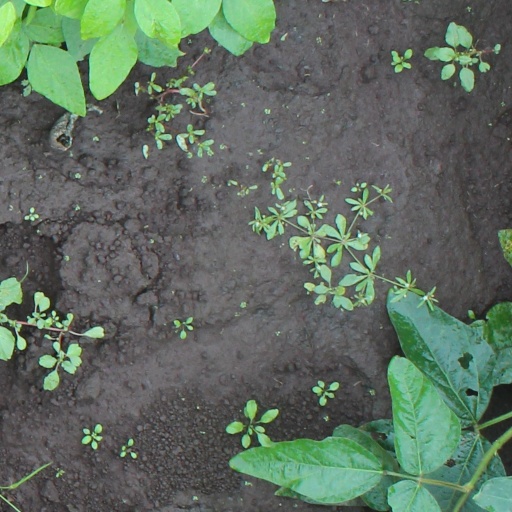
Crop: soybean